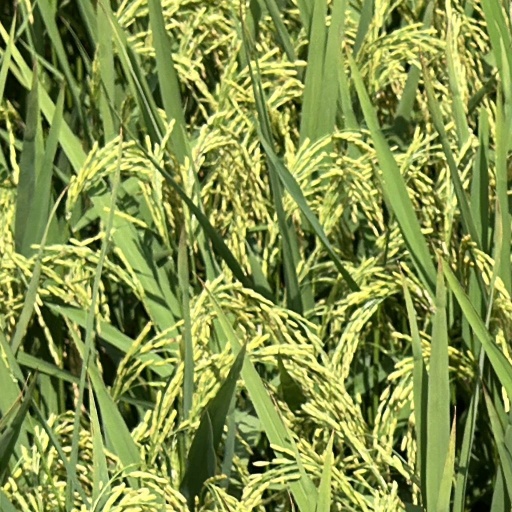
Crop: rice